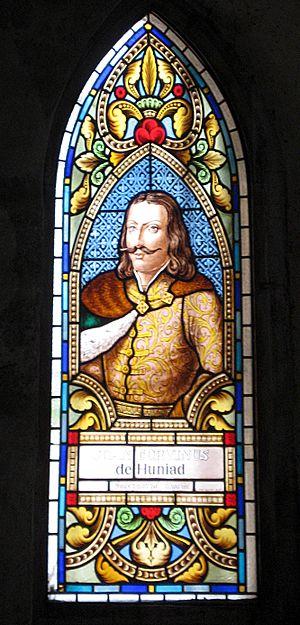
Le château de Hunedoara, dit aussi Château des Corvin, est le plus grand château de Roumanie. Il se trouve à Hunedoara, dans le Pays de Hațeg, au sud-ouest de la Transylvanie.